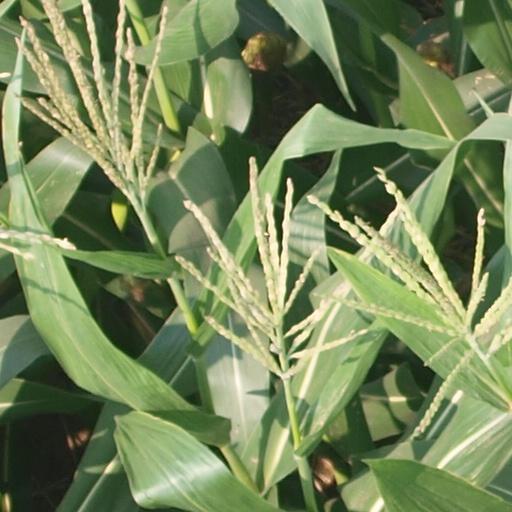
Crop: maize; corn